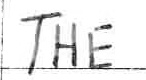
Label: the